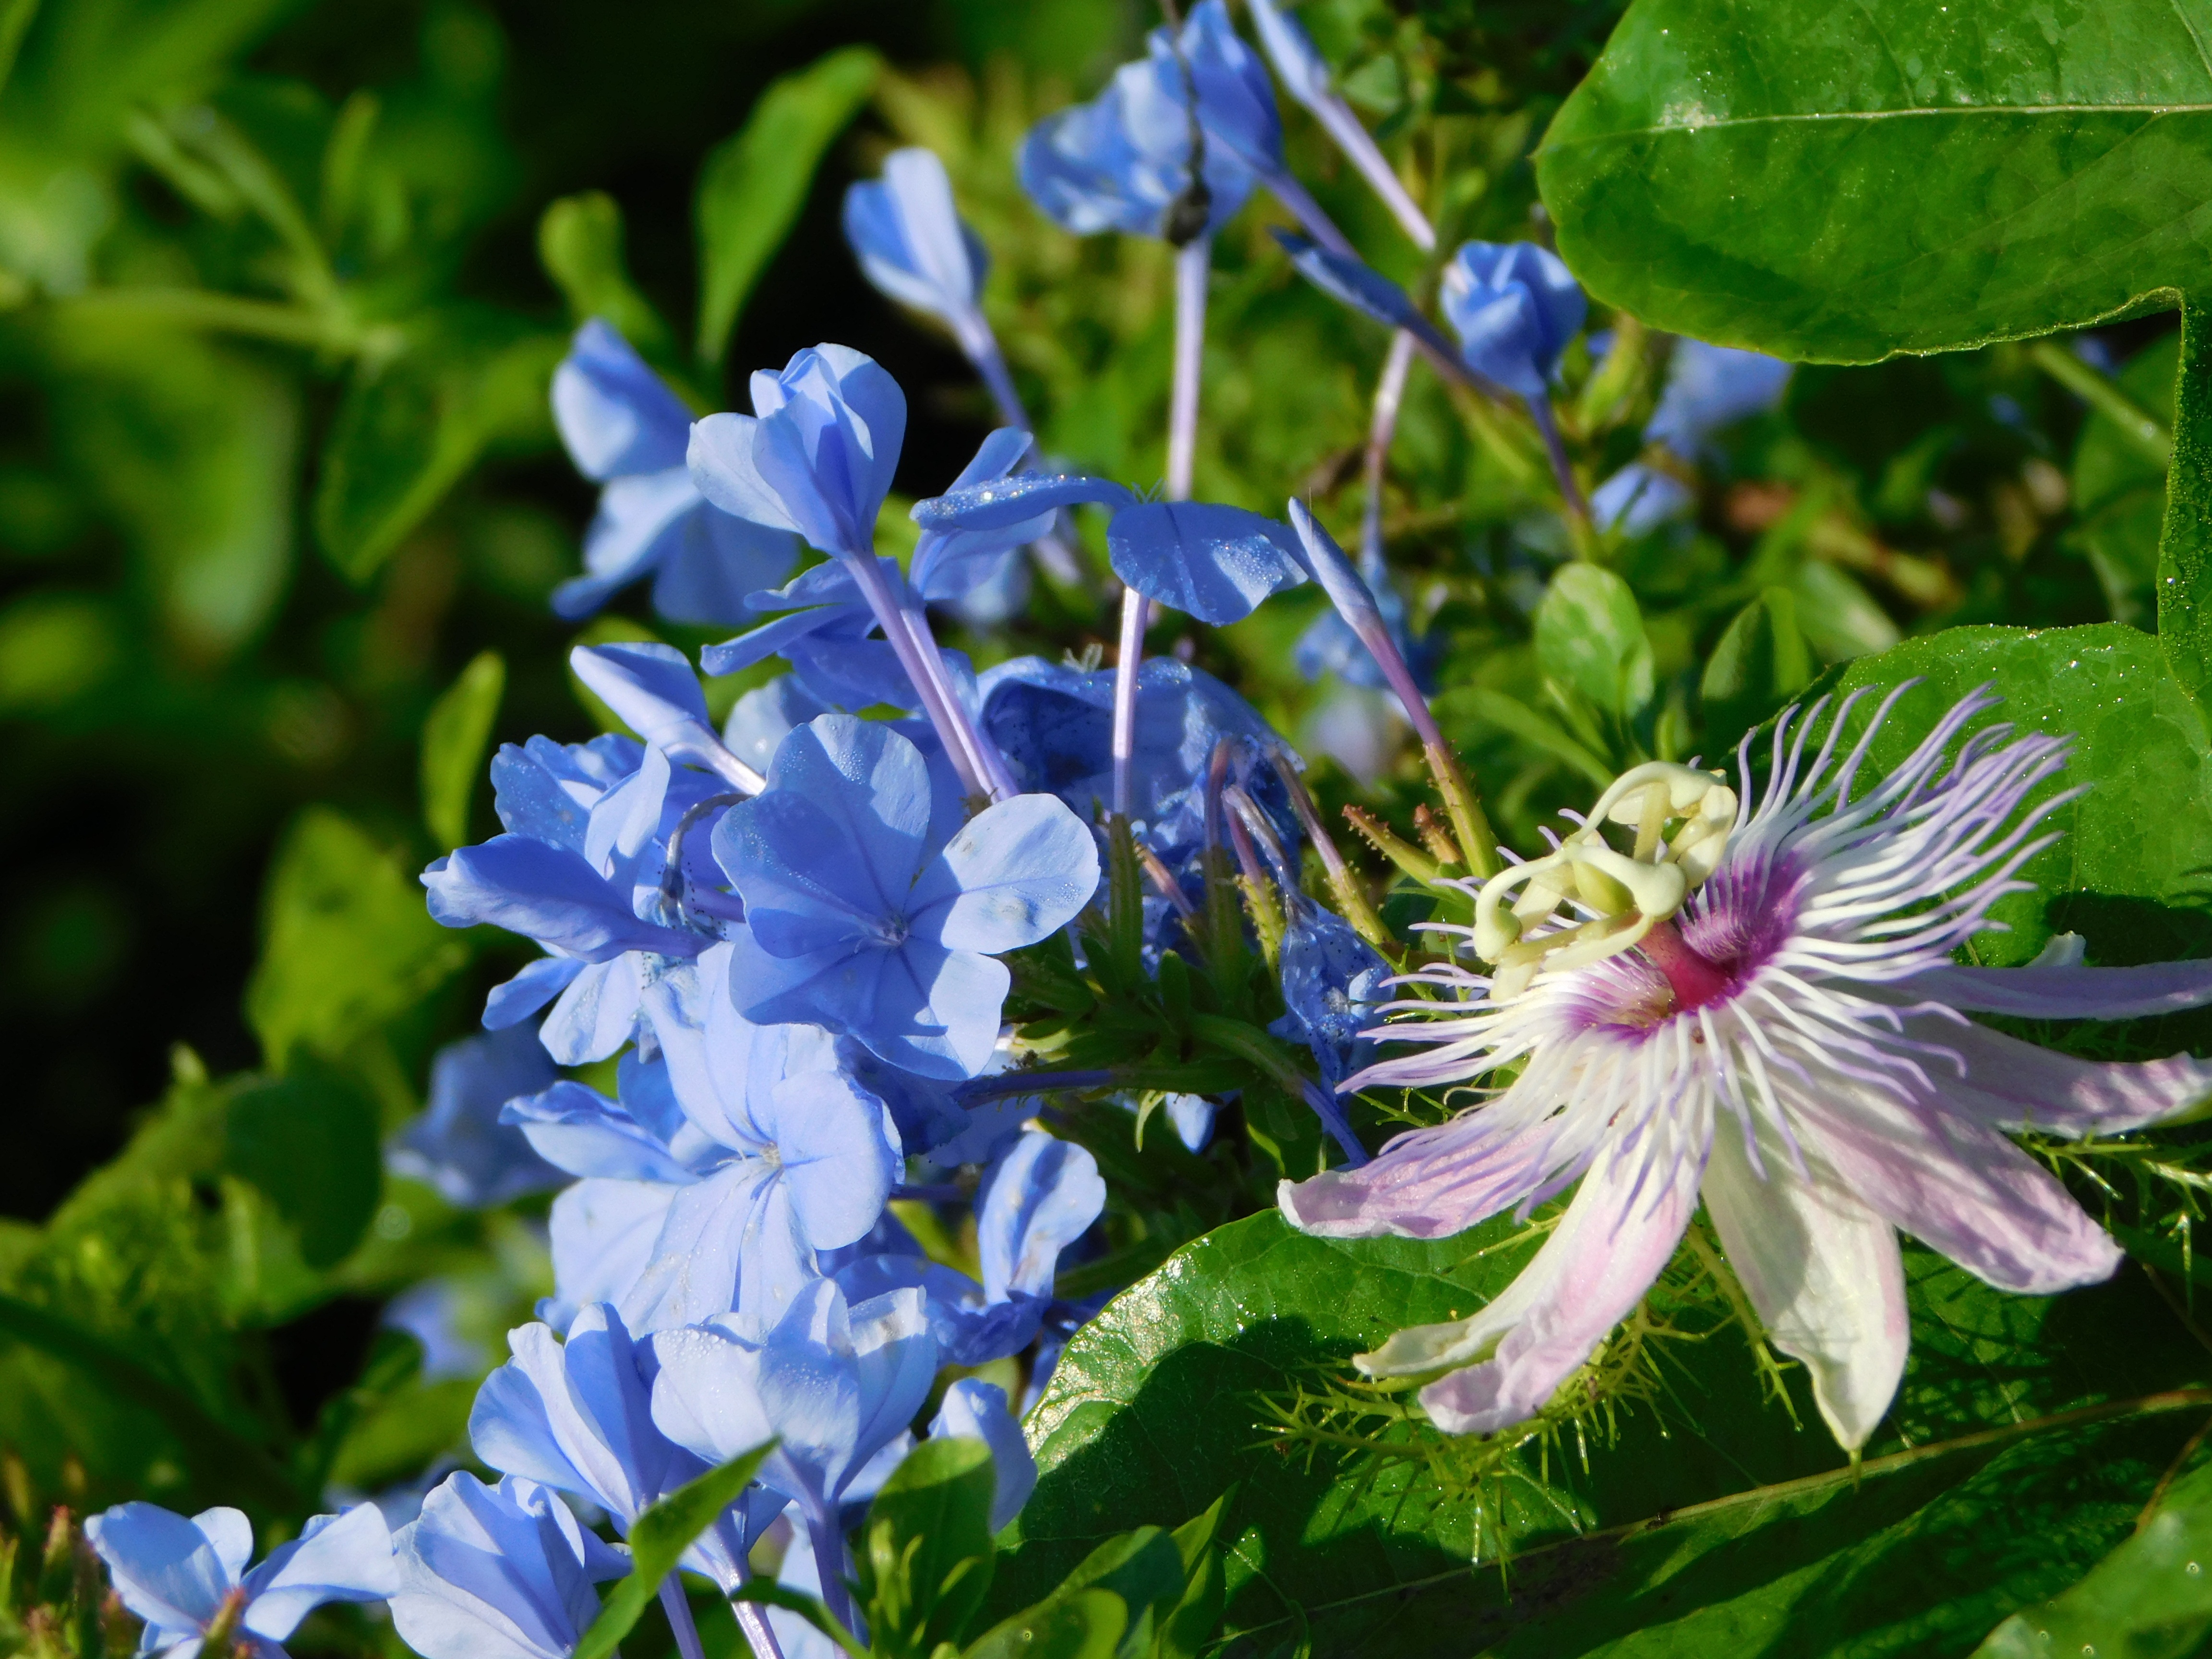
nature, blossom, plant, flower, spring, botany, blue, garden, flora, wild flower, plants, wildflower, flowers, passion fruit, lilac, passiflora, macro photography, flowering plant, land plant